Cosmic Background Explorer

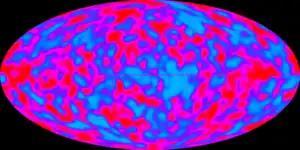
The map of the CMB anisotropy formed from data taken by the COBE spacecraft.

The science mission was conducted by the three instruments detailed previously: DIRBE, FIRAS and DMR. The instruments overlapped in wavelength coverage, providing consistency check on measurements in the regions of spectral overlap and assistance in discriminating signals from our galaxy, Solar System and CMB.